Walter Cronkite

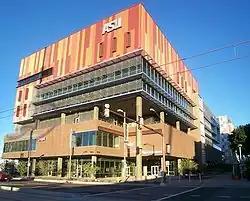
The Walter Cronkite School of Journalism and Mass Communication is at Arizona State University in Phoenix.

Cronkite wrote a syndicated opinion column for King Features Syndicate. In 2005 and 2006, he contributed to "The Huffington Post". Cronkite was the honorary chairman of The Interfaith Alliance. In 2006, he presented the Walter Cronkite Faith and Freedom Award to actor and activist George Clooney on behalf of his organization at its annual dinner in New York.